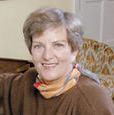
Age: 50